Fatal Bet

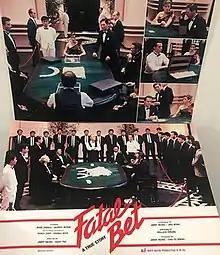
Film poster

Fatal Bet is a 1989 Hong Kong action drama film written and directed by Jimmy Heung and Kin-Nam Cho (as Dick Tso). It belonged to the early part of the 1989-1996 period, a period when gambling-themed films were dominating the Hong Kong movie scene.